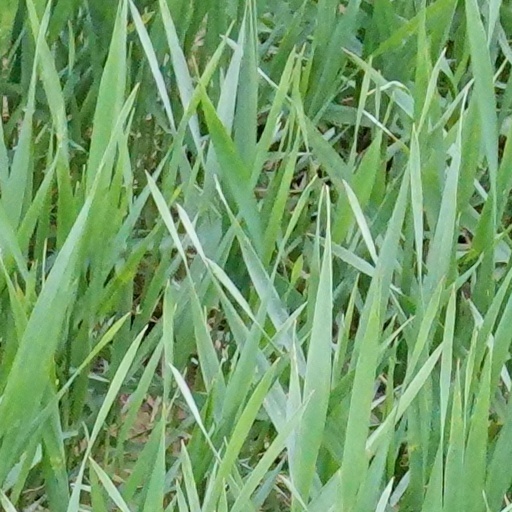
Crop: wheat